Akers mekaniske Verksted

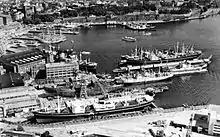
Akers mekaniske Verksted in 1957

Akers mekaniske Verksted (often abbreviated "Akers mek. Verksted" or "Akers Mek.") was a workshop, later a shipyard which was established in Fossveien by the Aker River in Oslo in 1841. In 1854 the company moved to Holmen on the west side of Pipervika, which is now known as Aker Brygge. Akers mekaniske Verksted closed in 1982. During its heyday, it was the largest shipyard in Norway. One of the companies split off from the shipyard company merged with Norcem in 1987 to form Aker Norcem, which eventually became Aker ASA.